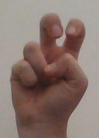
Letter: toot